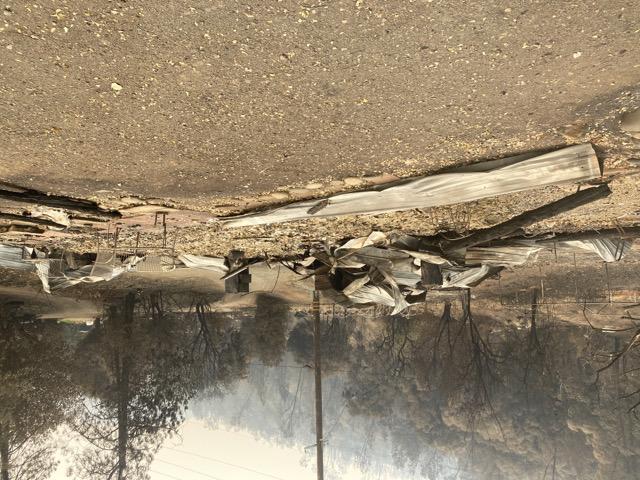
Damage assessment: destroyed